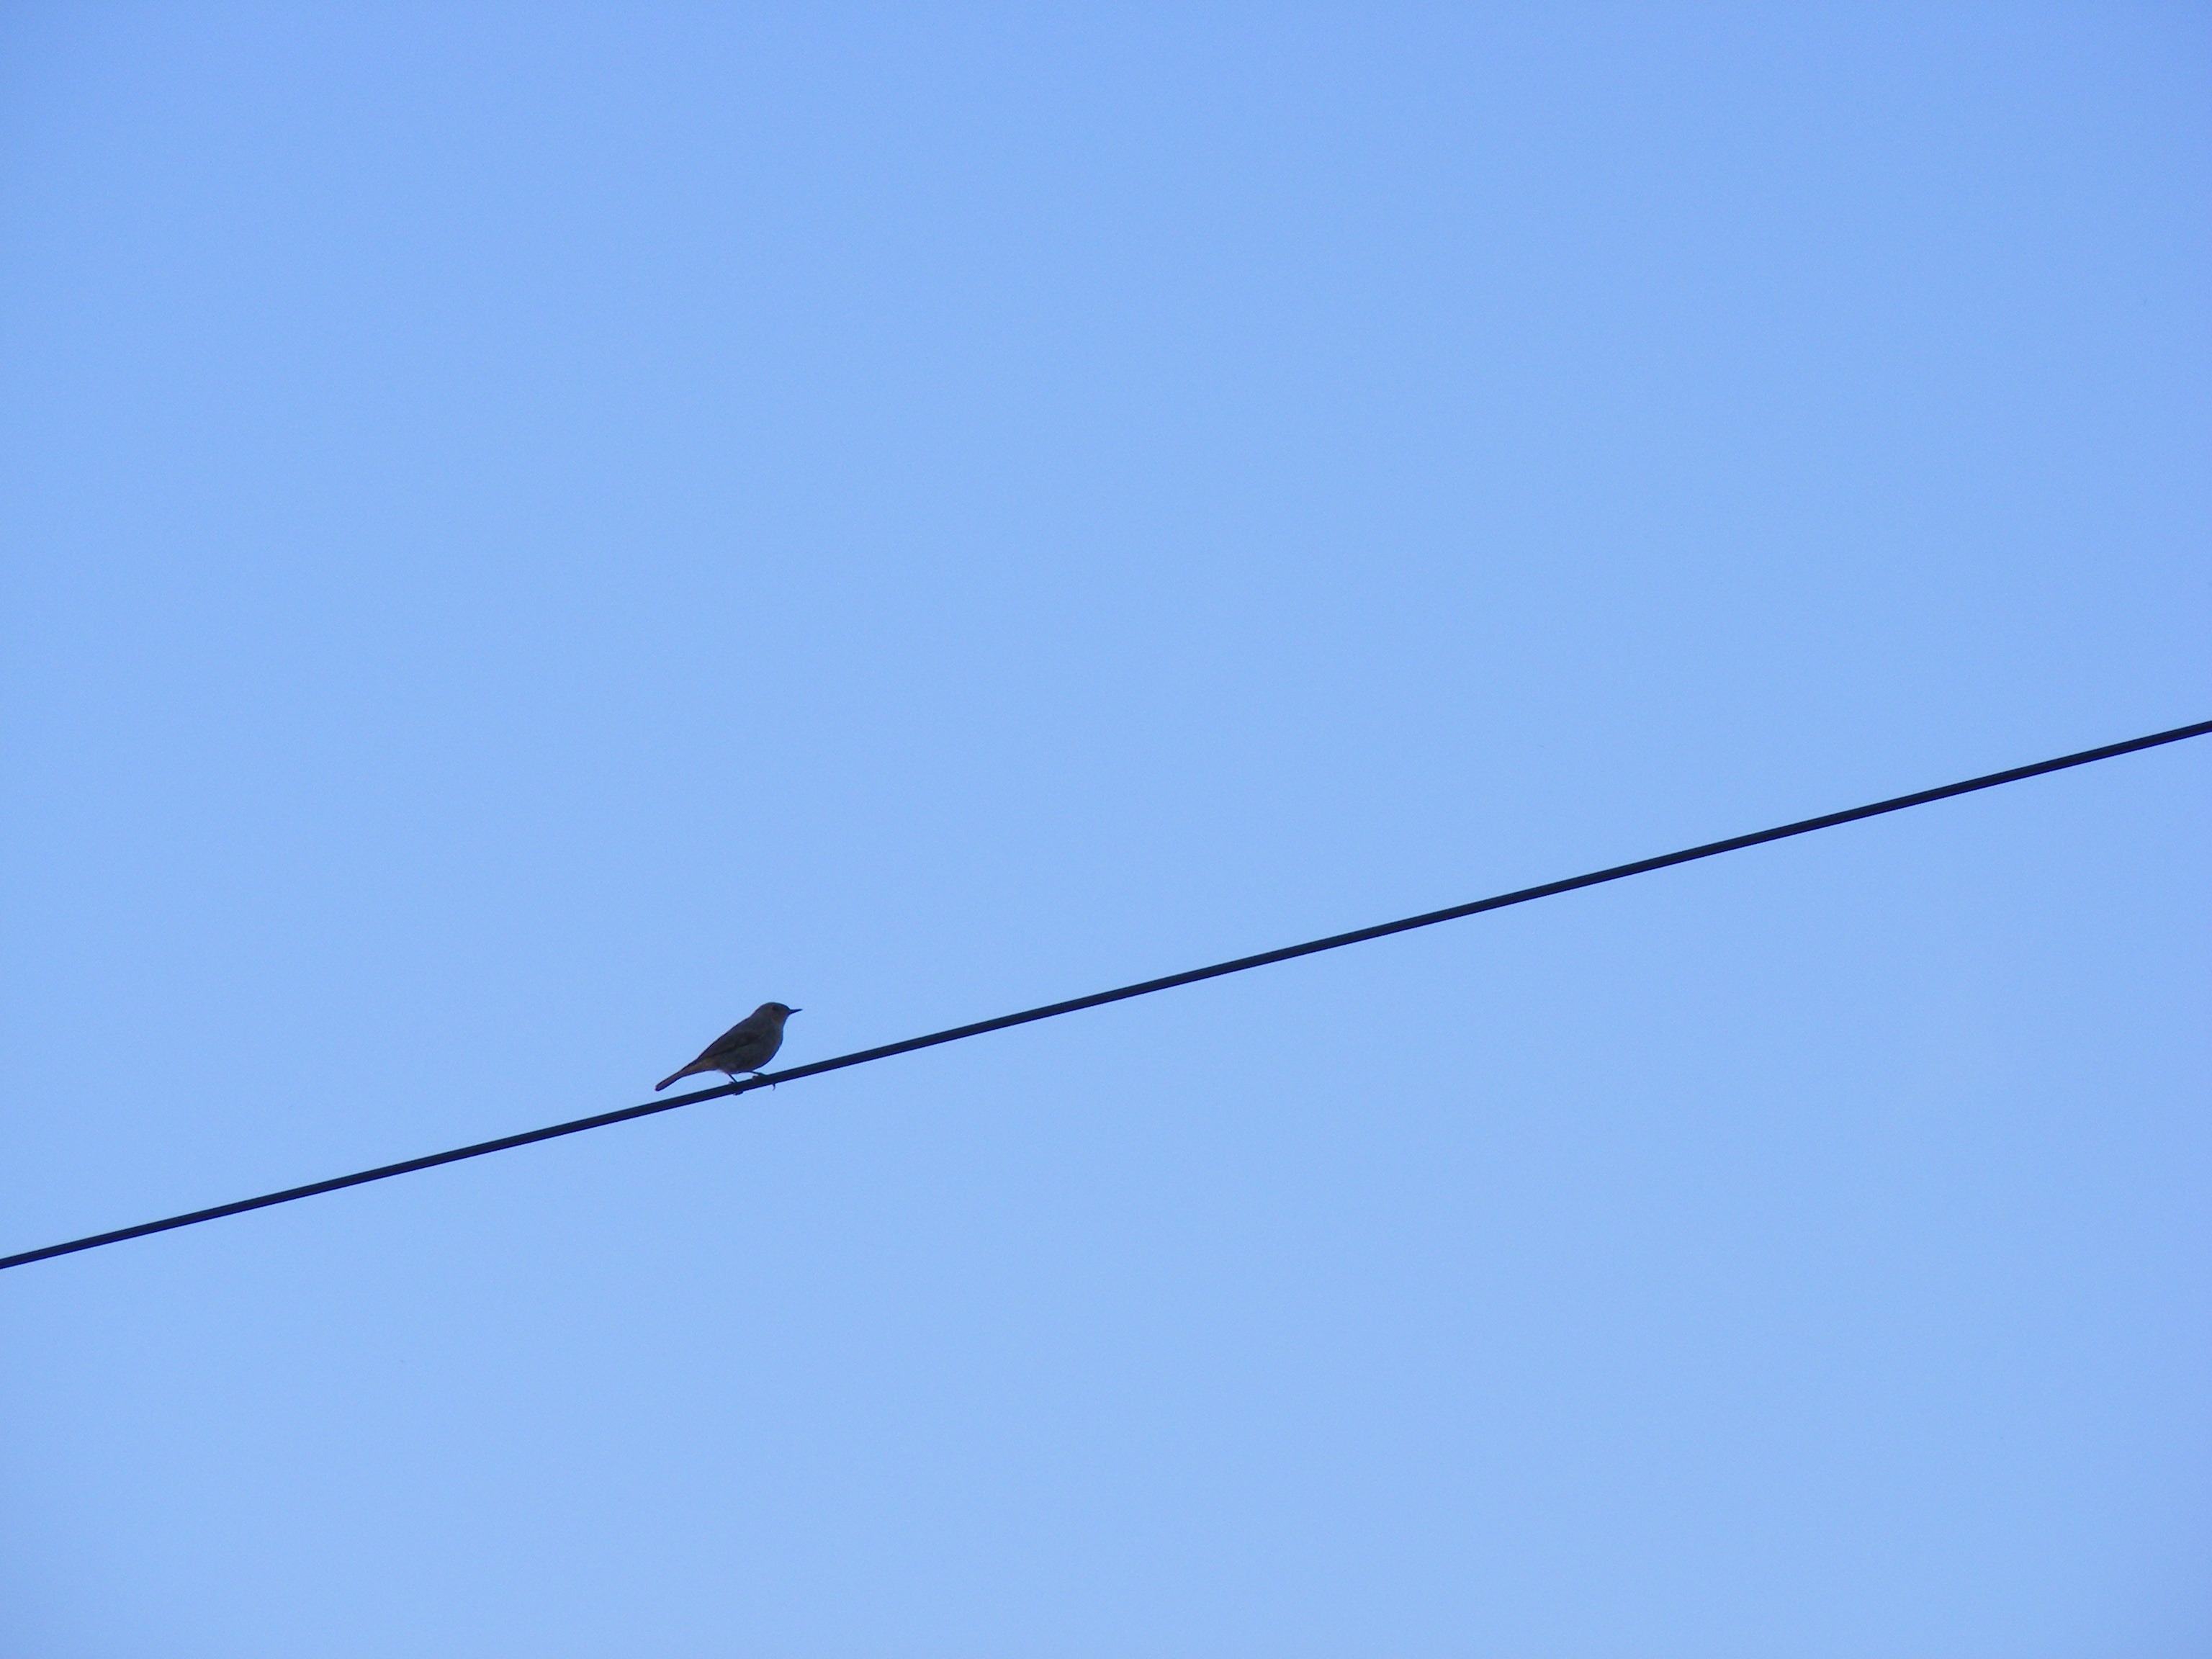
bird, wing, sky, wind, alone, wire, airplane, line, mast, flight, sitting, calm, blue, blue sky, shape, atmosphere of earth, perching bird